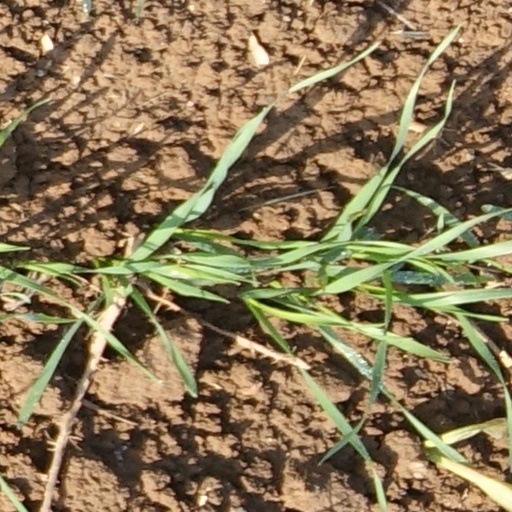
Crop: wheat